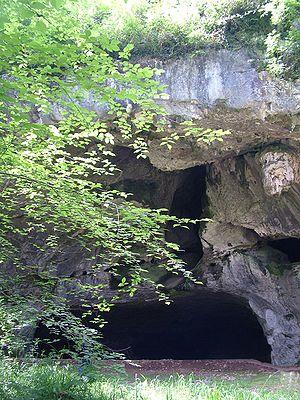
Entrée de la grotte de Sare
Lamina ou lamiña est le terme basque désignant un être fantastique de la mythologie basque, un esprit de la nature ou génie d'apparence humaine. Le pluriel laminak est plus couramment utilisé car ces génies sont souvent représentés en tant que collectif. Le singulier lamina se trouve cependant dans plusieurs récits où un seul individu est mis en scène.
Les grottes de Sare sont un site spéléologique ayant été occupé durant la Préhistoire et situées sur le territoire de la commune de Sare dans les Pyrénées-Atlantiques en Nouvelle-Aquitaine.